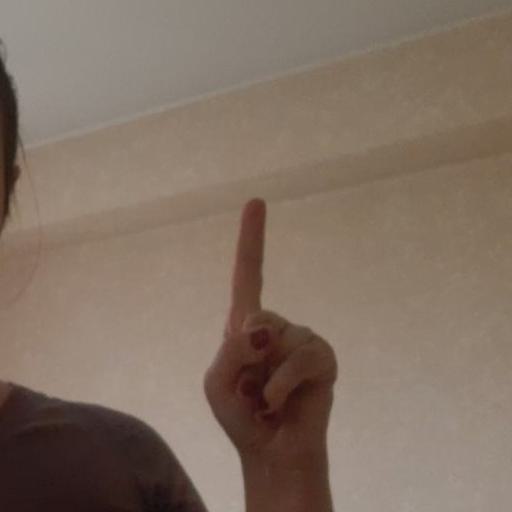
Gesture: one